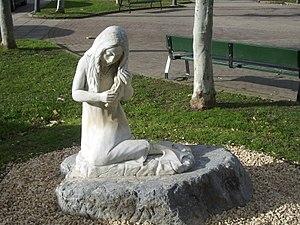
Statue représentant une lamina dans le quartier de Garagartza à Arrasate (Guipuscoa)
Le peigne, en basque orrazi, est l'un des objets qui apparaît le plus fréquemment dans les mythes et légendes de l’antique Vasconie, de même dans ceux et celles des pays voisins. Le peigne d’or, urrezko orrazia, se retrouve fréquemment dans les récits.
Lamina ou lamiña est le terme basque désignant un être fantastique de la mythologie basque, un esprit de la nature ou génie d'apparence humaine. Le pluriel laminak est plus couramment utilisé car ces génies sont souvent représentés en tant que collectif. Le singulier lamina se trouve cependant dans plusieurs récits où un seul individu est mis en scène.
Les Pyrénées sont une chaîne montagneuse du sud-ouest de l'Europe. Elles s'étendent en longueur selon une direction est-ouest sur une distance approximative de 430 kilomètres depuis la mer Méditerranée jusqu'au golfe de Gascogne. Culminant à 3 404 mètres d'altitude au pic d'Aneto, les Pyrénées forment une barrière géographique séparant la péninsule Ibérique au sud du reste de l'Europe continentale au nord. Elles constituent une frontière naturelle entre l'Espagne et la France et abritent aussi la principauté d’Andorre.